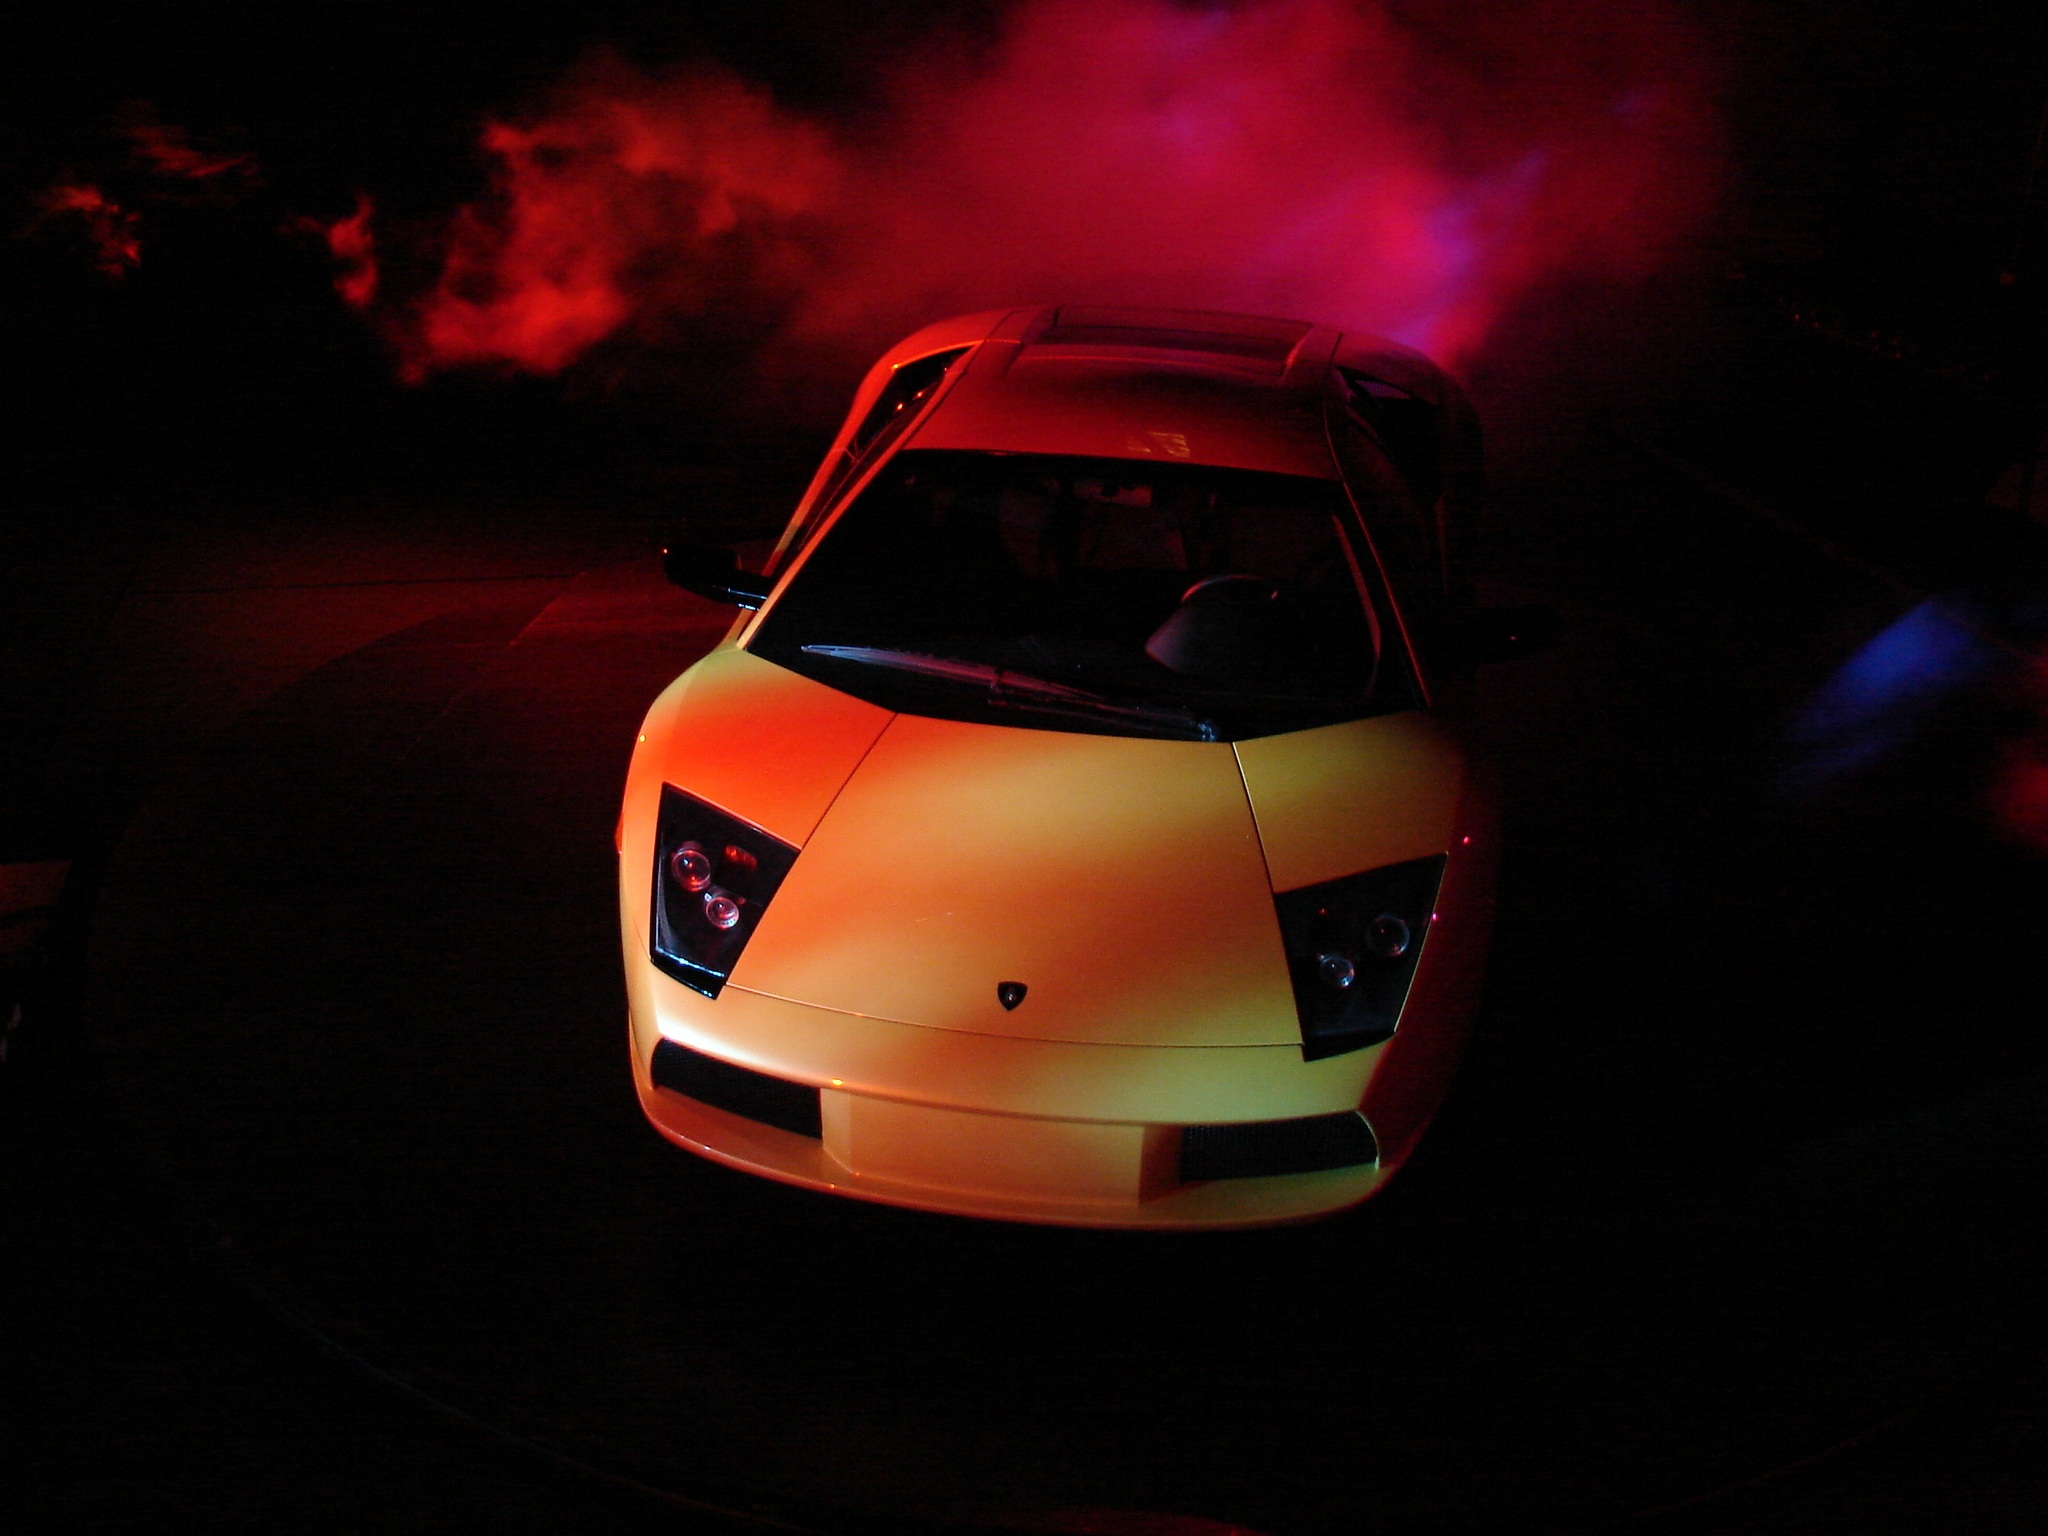
car, vehicle, sports car, supercar, lamborghini, laser show, car town, wolfsburg, land vehicle, automobile make, automotive design, luxury vehicle